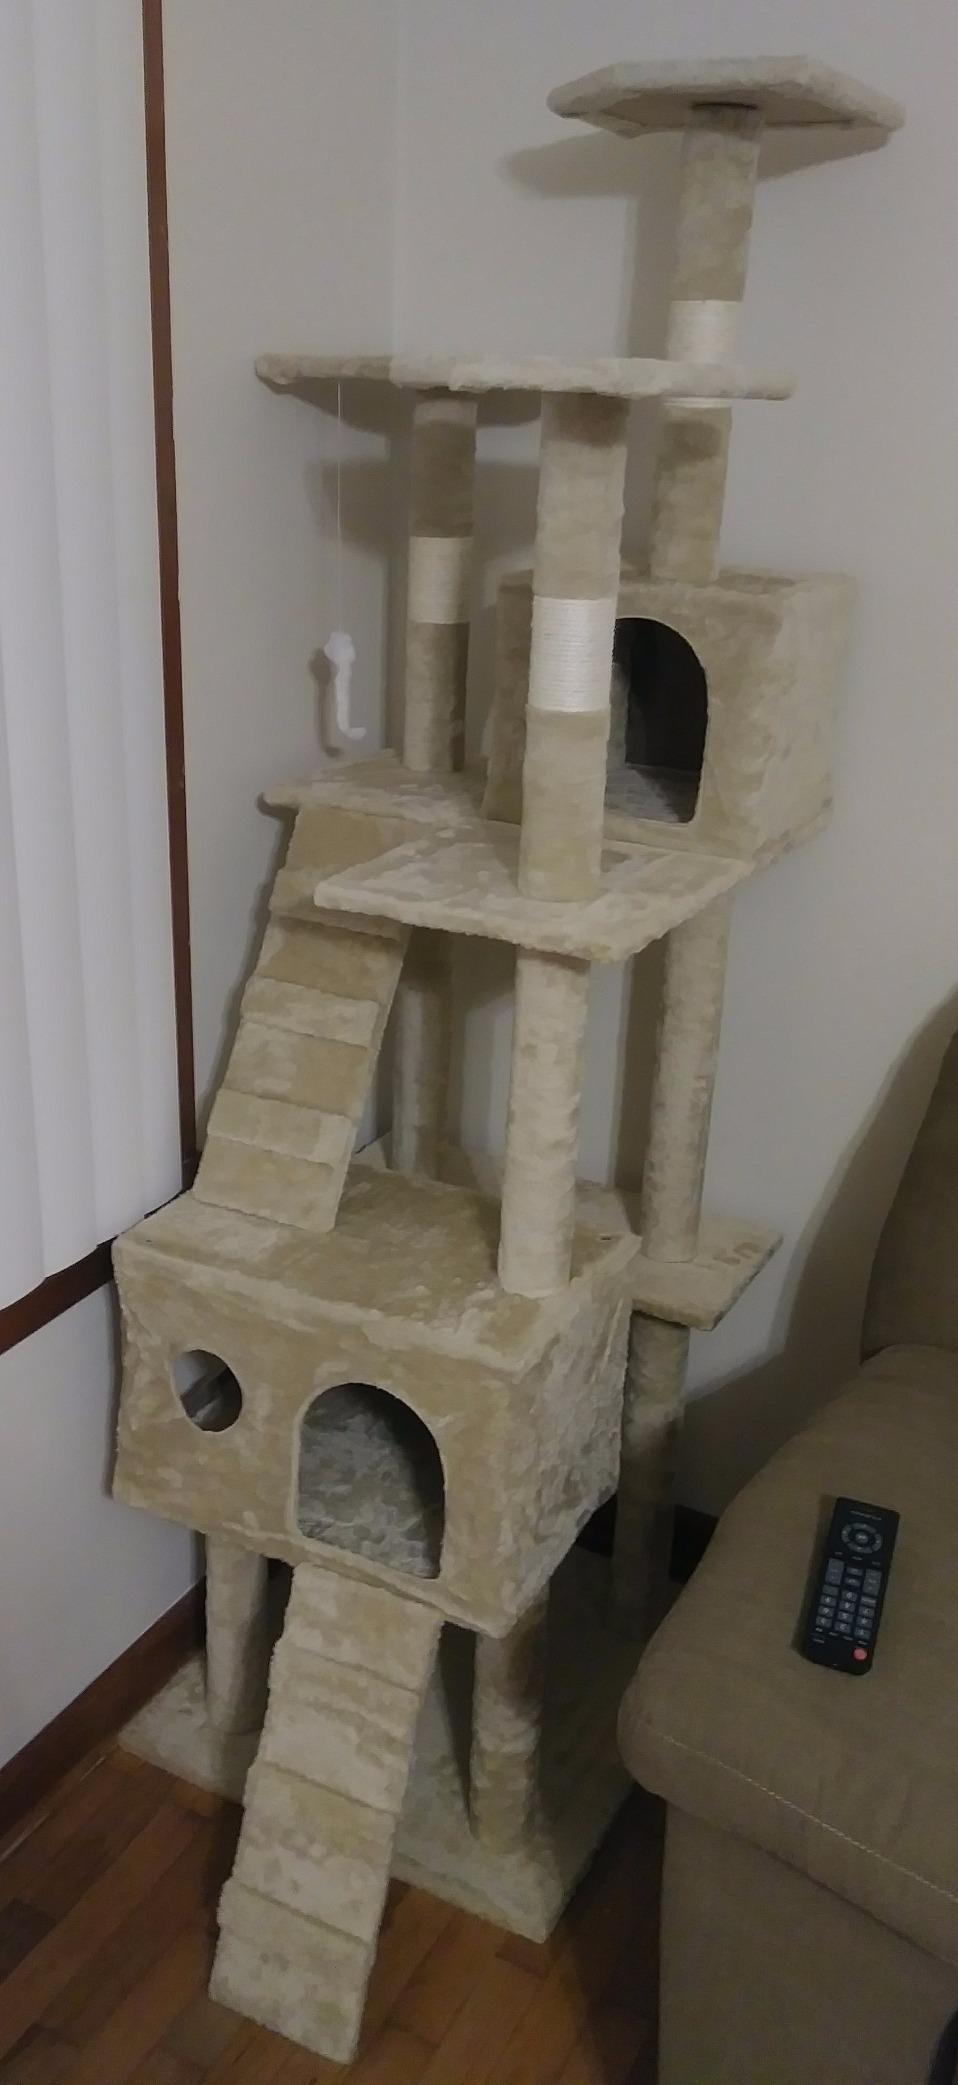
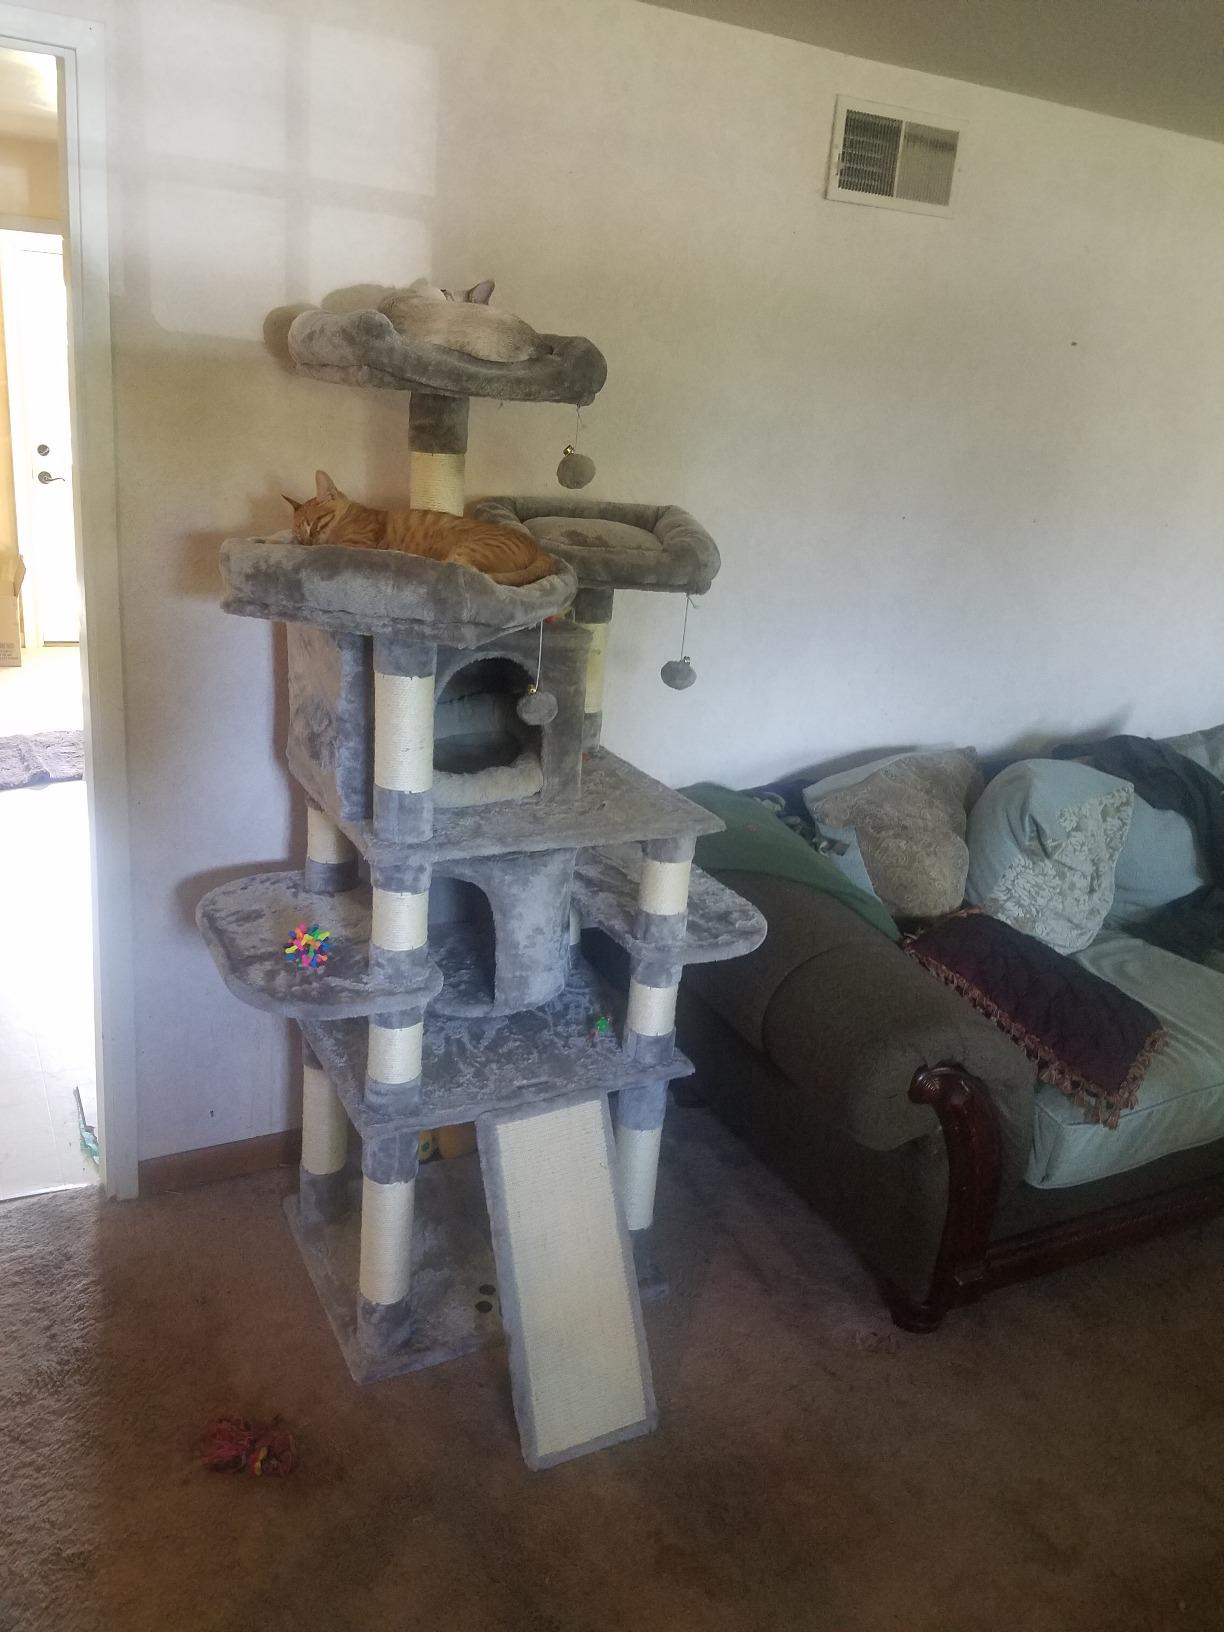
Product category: items_cat tree
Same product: no